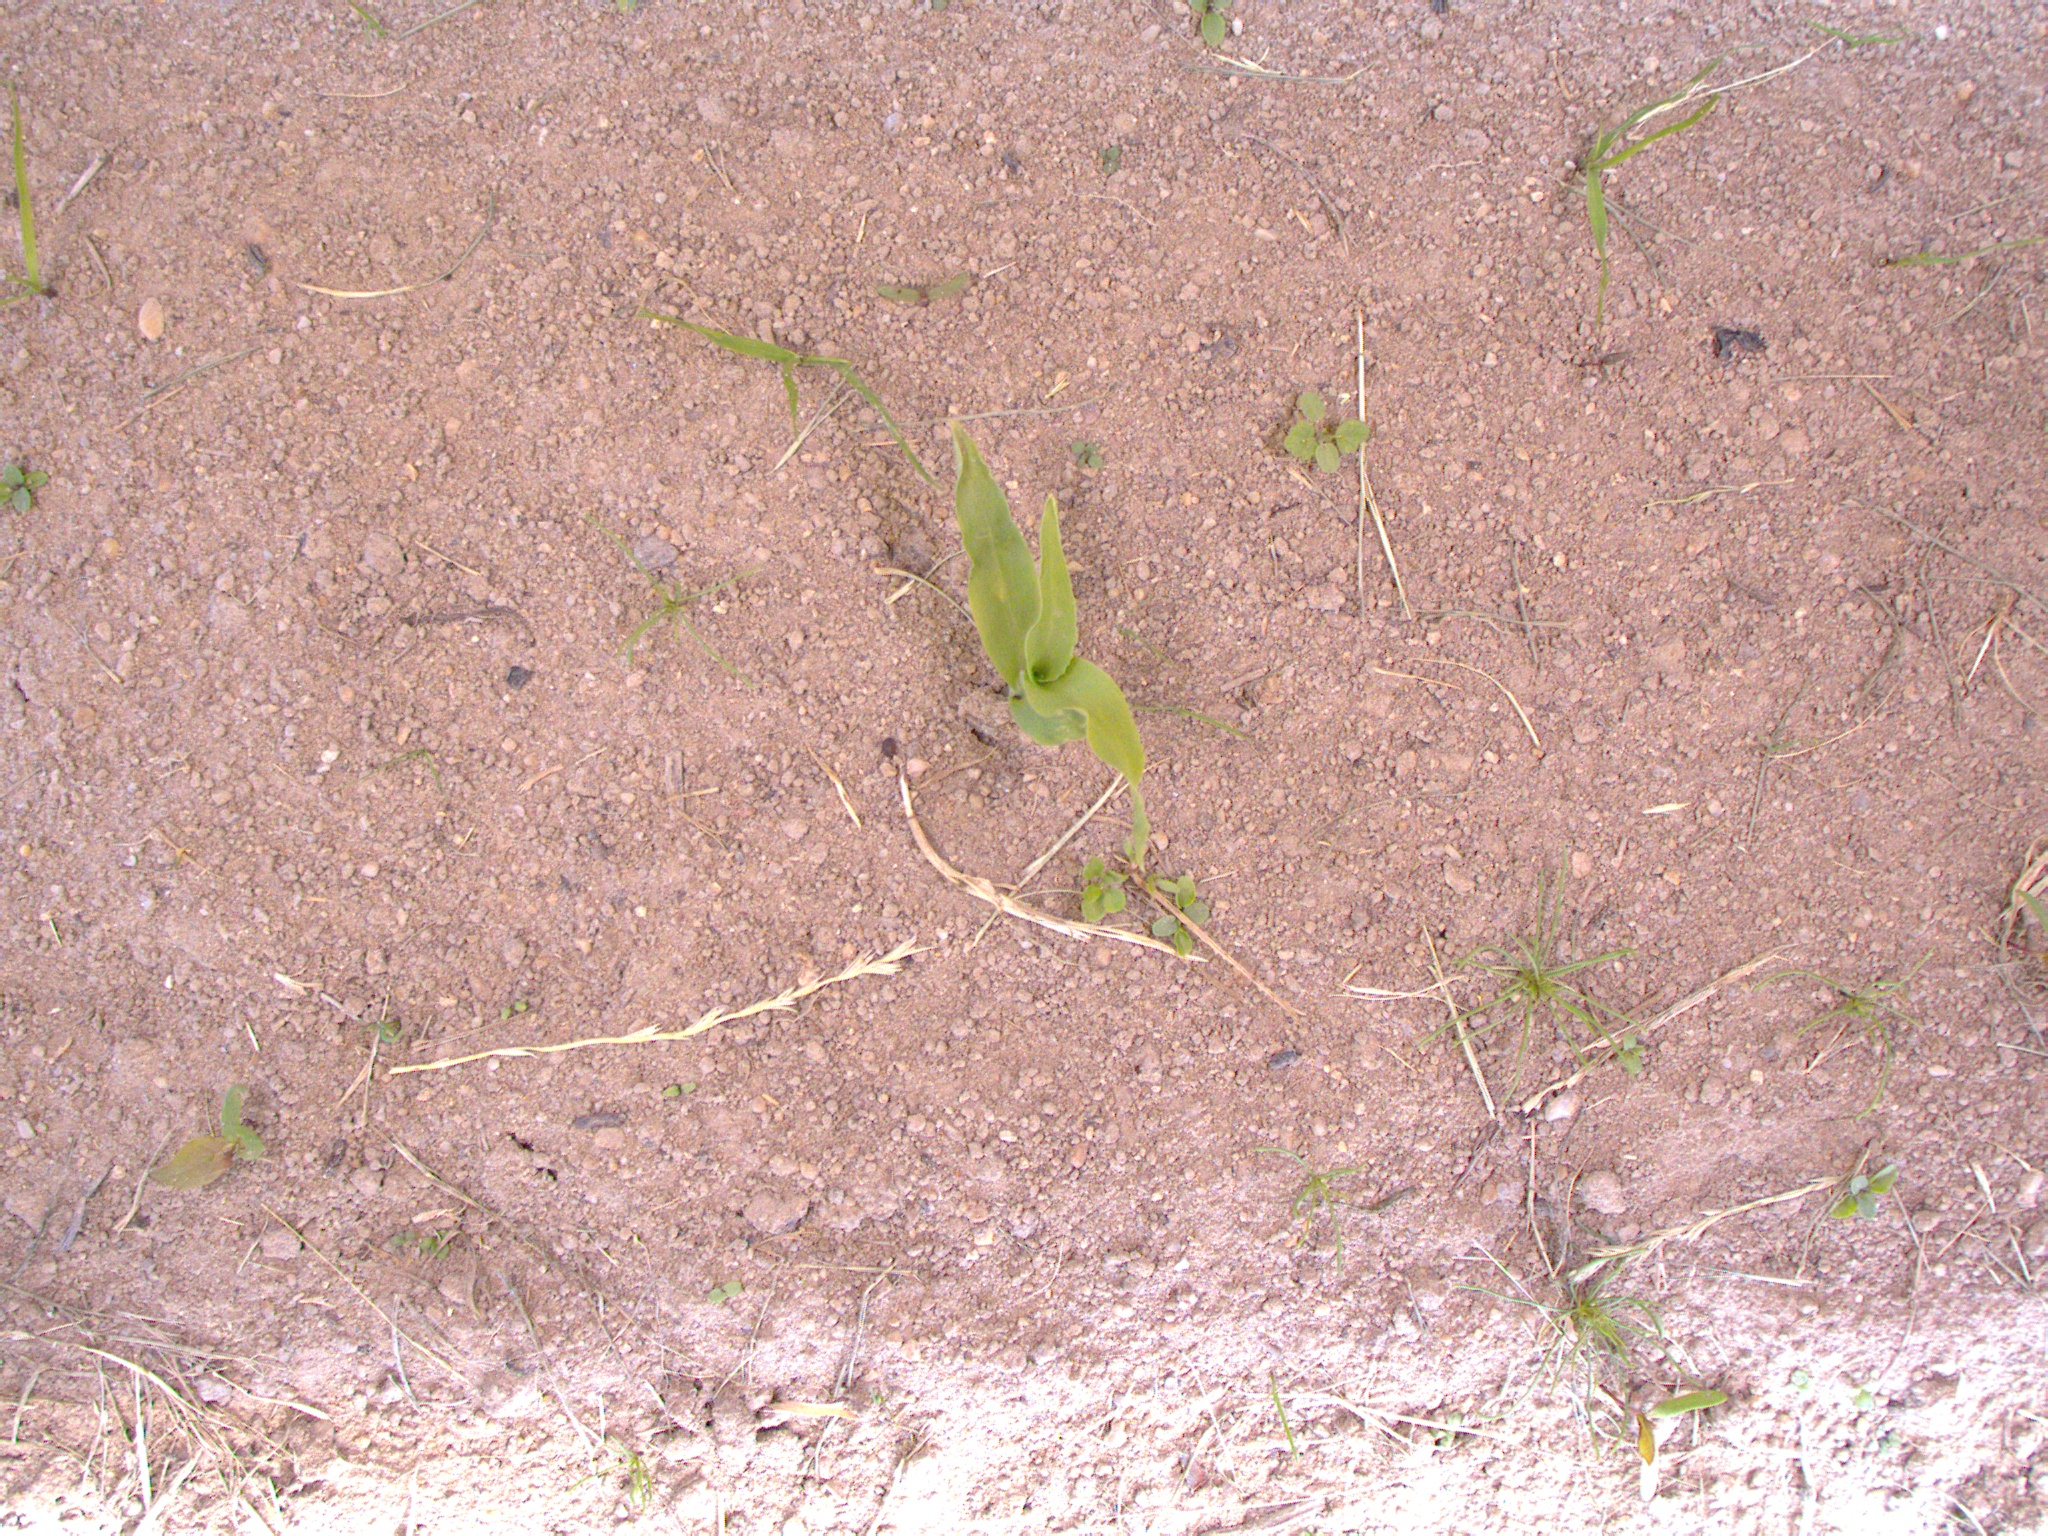
Crop: maize
Objects: maize, stem_maize